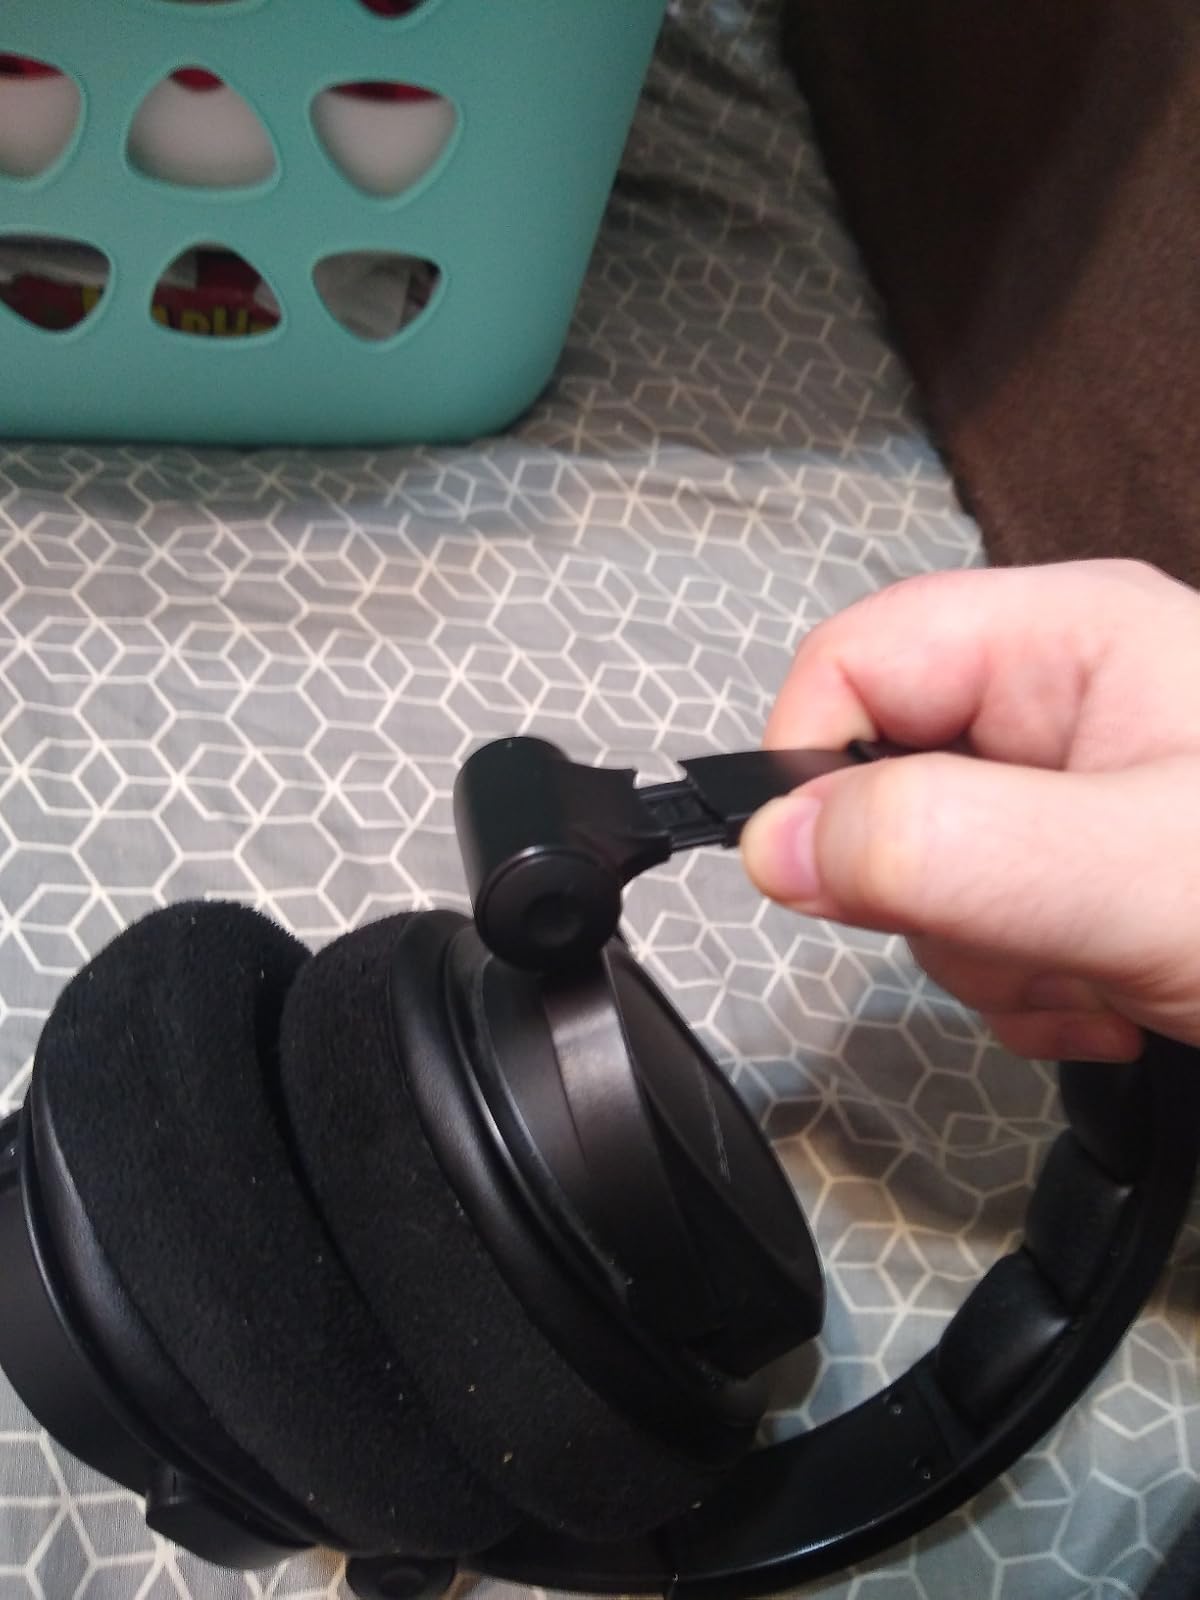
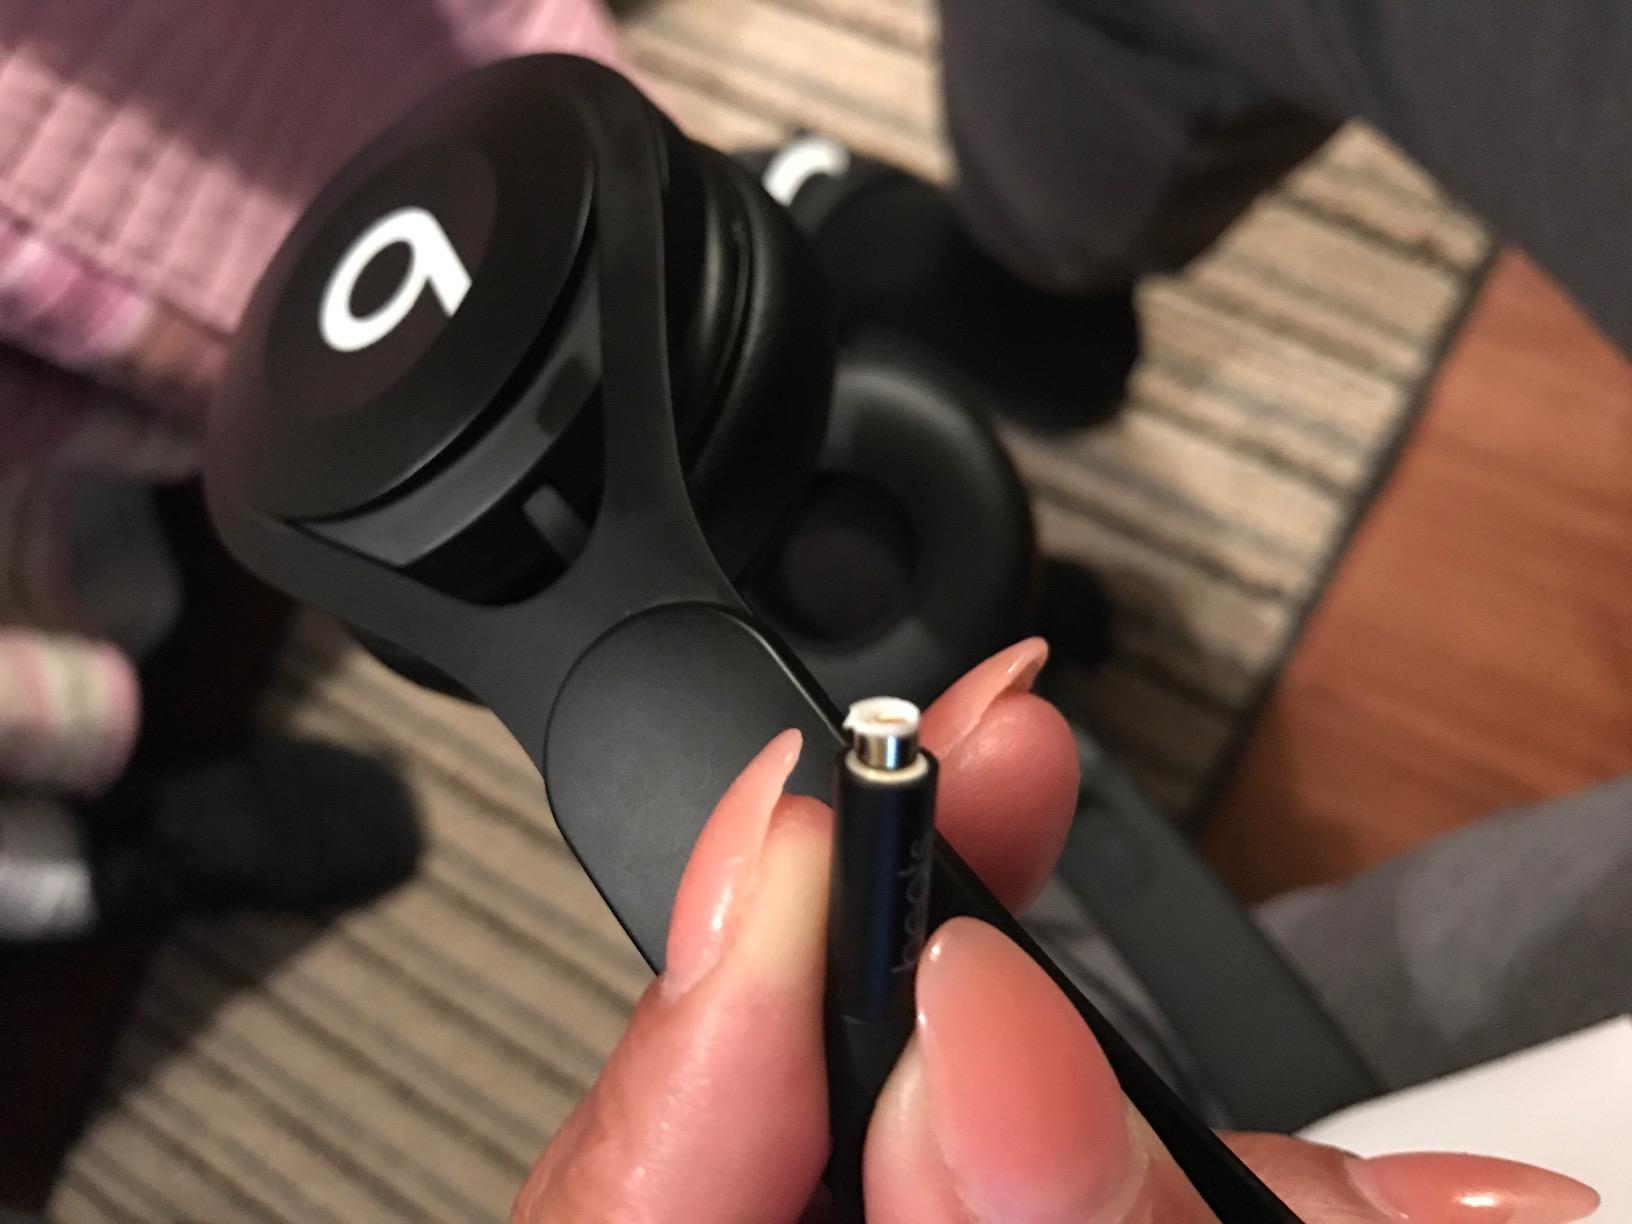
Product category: headphones
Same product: no